Urban planning of Barcelona

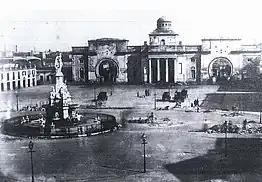
Portal de Mar (1844-1848), by Josep Massanès

Between 1776 and 1778 the redevelopment of La Rambla was carried out, an ancient torrent that during the Middle Ages marked the western boundary of the city, which had been populated since the 16th century, mainly by theaters and convents. At this time the inner wall was demolished, the buildings were realigned and a new landscaped promenade, in the style of the French "boulevard", was designed. The "paseos" of Sant Joan and Gràcia were also planned, although they were not built until the turn of the century for the former and 1820-1827 for the latter. Likewise, the street of the Count of the Assault —currently New Street of La Rambla— (1778-1789) was laid out, named after Francisco González de Bassecourt, captain general of Catalonia, who had the initiative to create the street. In 1797 the Paseo Nuevo or Paseo de la Explanada was also created, located next to the military Citadel, a wide avenue lined with poplars and elms and decorated with ornamental fountains, which for a time was the main green space of the city, but disappeared in the urbanization works of the park of the Citadel.